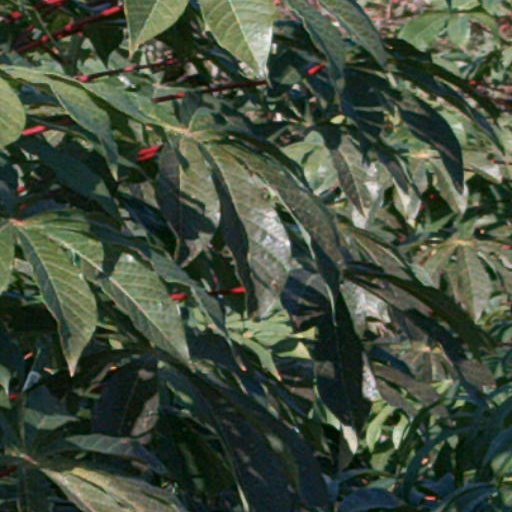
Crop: cassava